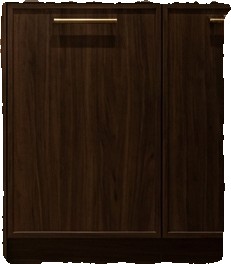
Surface category: cabinetry